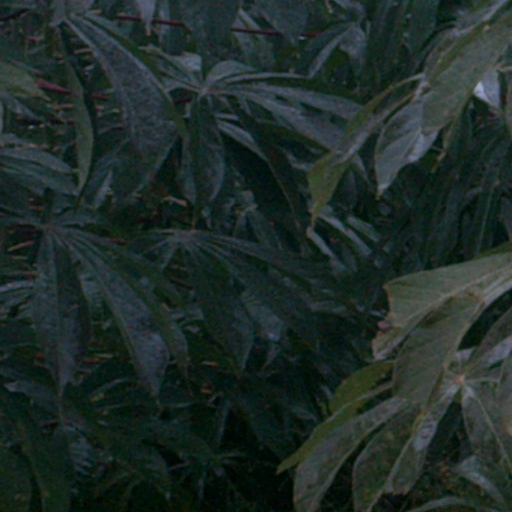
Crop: cassava